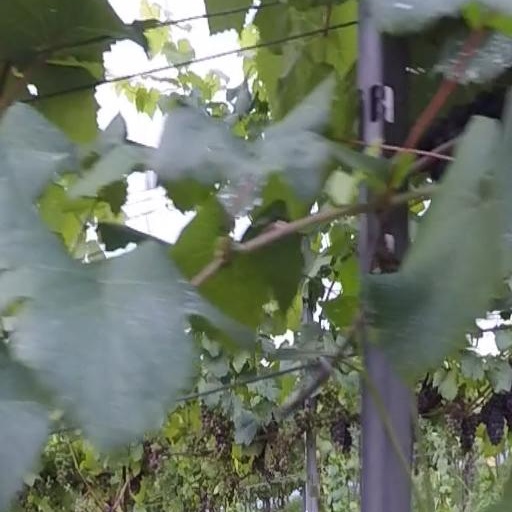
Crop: grape